Rockefeller Foundation

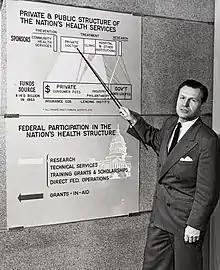
Nelson Rockefeller, 1954

The Sanitary Commission for the Eradication of Hookworm Disease was a Rockefeller-funded campaign from 1909 to 1914 to study and treat hookworm disease in 11 Southern states. Hookworm was known as the "germ of laziness". In 1913, the foundation expanded its work with the Sanitary Commission abroad and set up the International Health Division (also known as International Health Board), which began the foundation's first international public health activities. The International Health Division conducted campaigns in public health and sanitation against malaria, yellow fever, and hookworm in areas throughout Europe, Latin America and the Caribbean including Italy, France, Venezuela, Mexico, and Puerto Rico, totaling fifty-two countries on six continents and twenty-nine islands. The first director was Wickliffe Rose, followed by F.F. Russell in 1923, Wilbur Sawyer in 1935, and George Strode in 1944. A number of notable physicians and field scientists worked on the international campaigns, including Lewis Hackett, Hideyo Noguchi, Juan Guiteras, George C. Payne, Livingston Farrand, Cornelius P. Rhoads, and William Bosworth Castle. In 1936, The Rockefeller Foundation received one of the first awarded Walter Reed Medals from The American Society of Tropical Medicine & Hygiene to recognize its study and control of Yellow Fever. The World Health Organization, seen as a successor to the IHD, was formed in 1948, and the IHD was subsumed by the larger Rockefeller Foundation in 1951, discontinuing its overseas work.